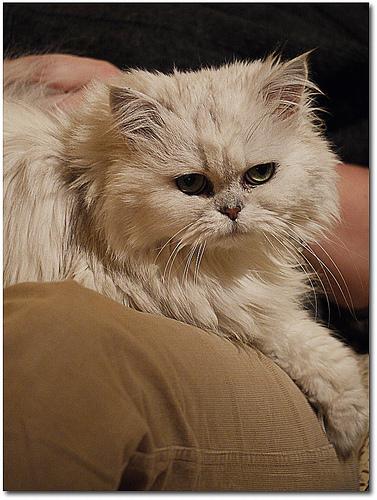
Breed: Persian